Ernest Oscar Tips

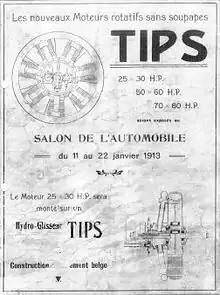
The Tips brothers introducing the valve-less motors at the 1913 Salon de l'Automobile.

Born in Tielrode near Temse in 1893, the youngest of 13 children. His family was active in building mechanical systems such as bicycles. He studied at the Institut St Willebrord, but moved to Brussels at 14 years old to live with his brother after his father had died.